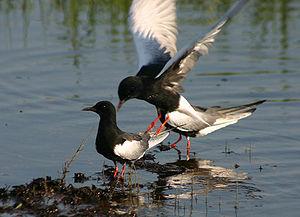
Cette liste a été établie à partir d'ouvrages et d'articles des années 1990 sur l'avifaune malgache. L'avifaune de Madagascar comprend 294 espèces dont 107 endémiques, 30 espèces menacés selon la classification de L'UICN.